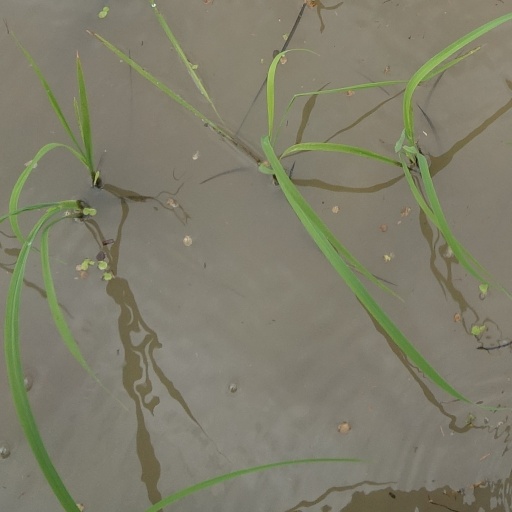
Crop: rice